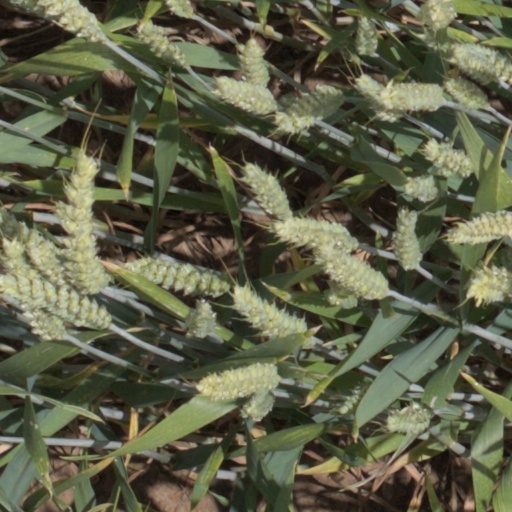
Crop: wheat